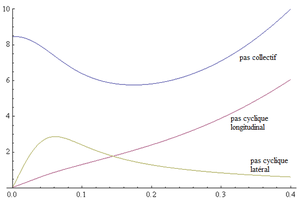
Pas des pales en palier, en fonction de la vitesse
La mécanique du vol de l'hélicoptère est la science qui vise à établir la théorie du vol des aéronefs à voilure tournante. Elle traite plus particulièrement du fonctionnement du ou des rotor, puisque ce sont eux qui caractérisent ce type d'aéronef.